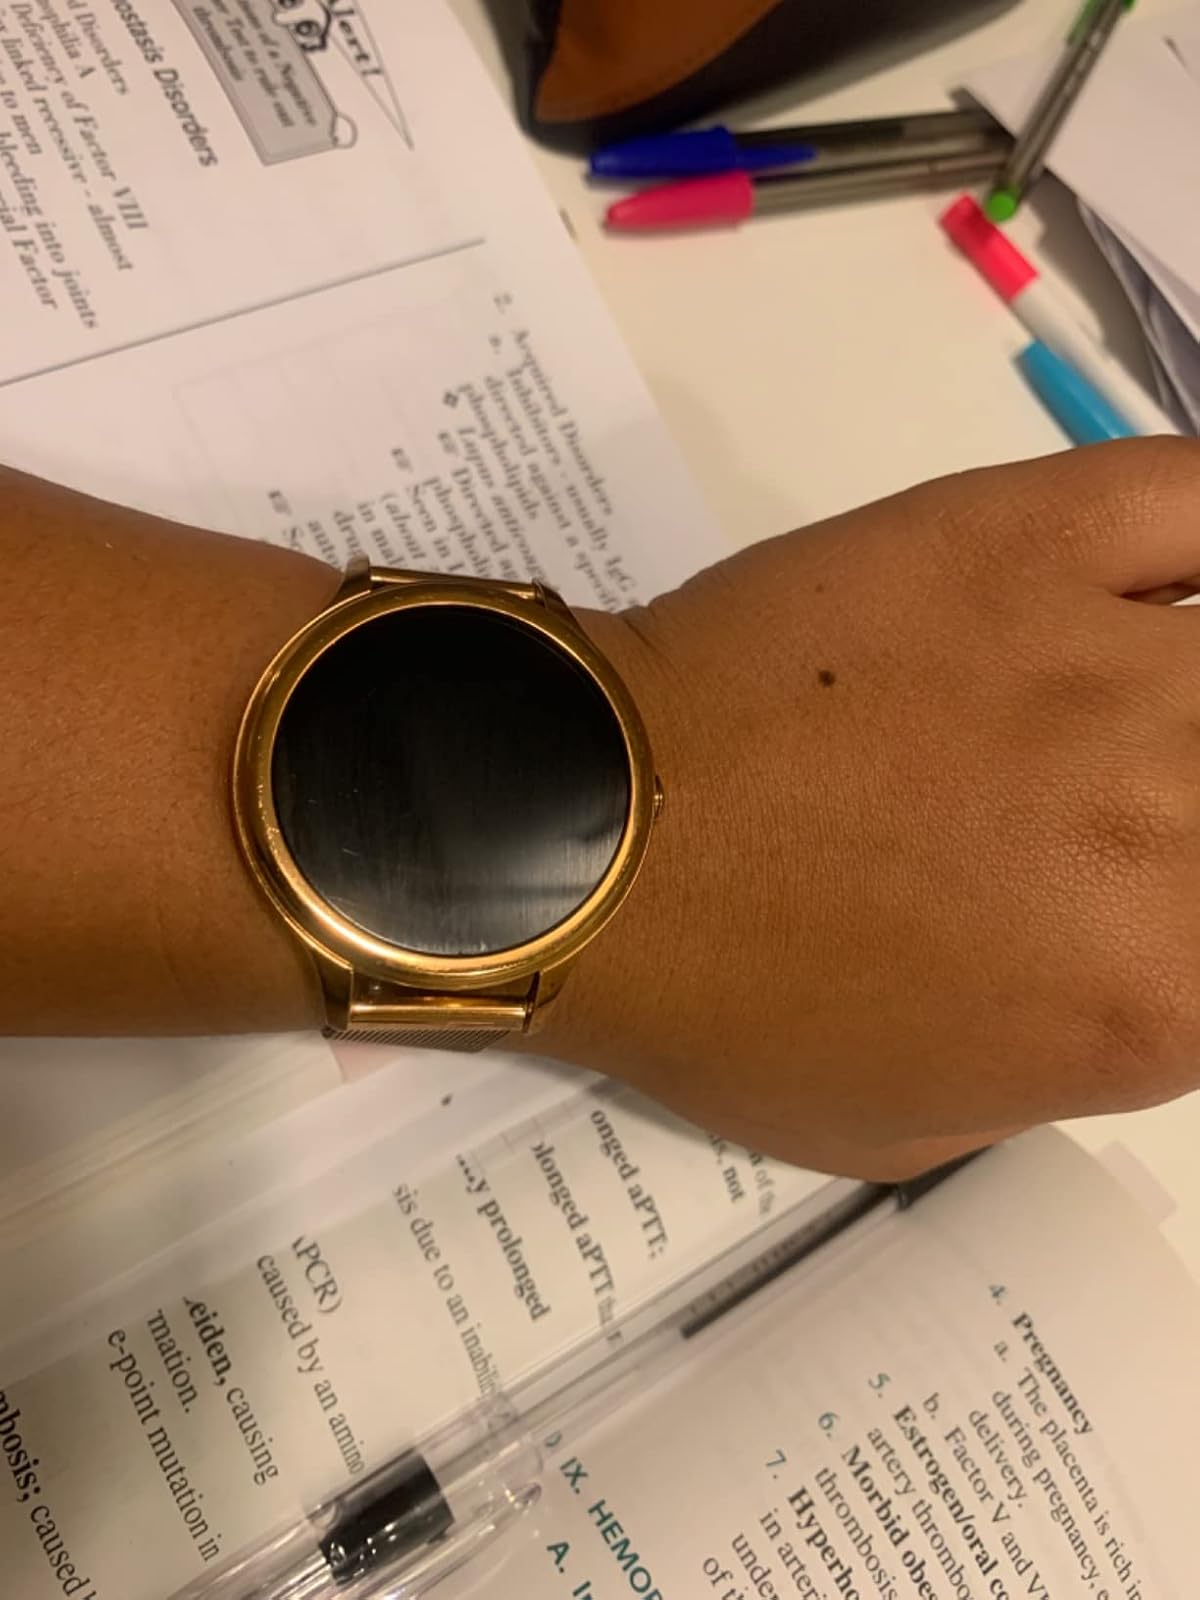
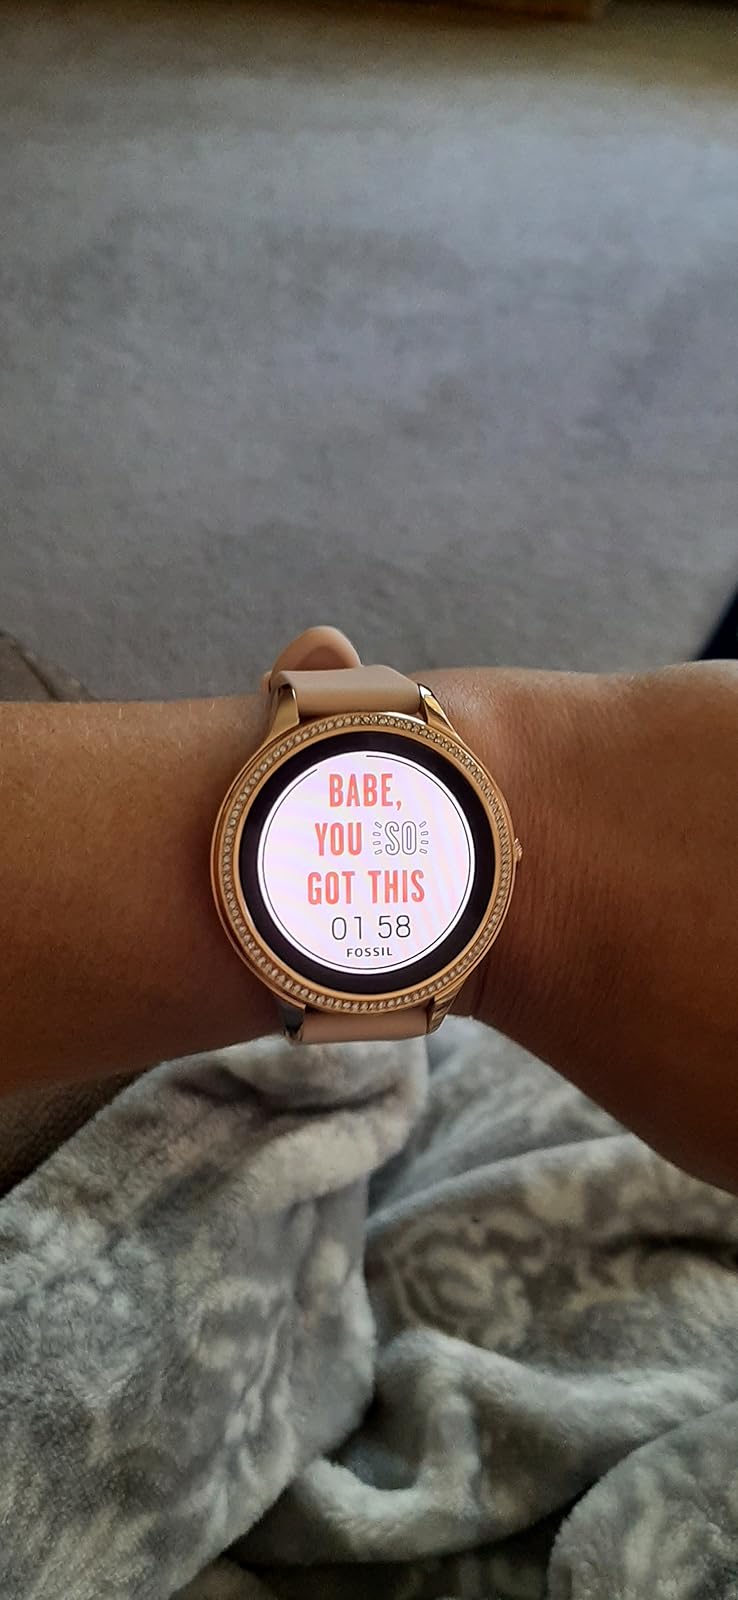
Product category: smartwatch
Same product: no